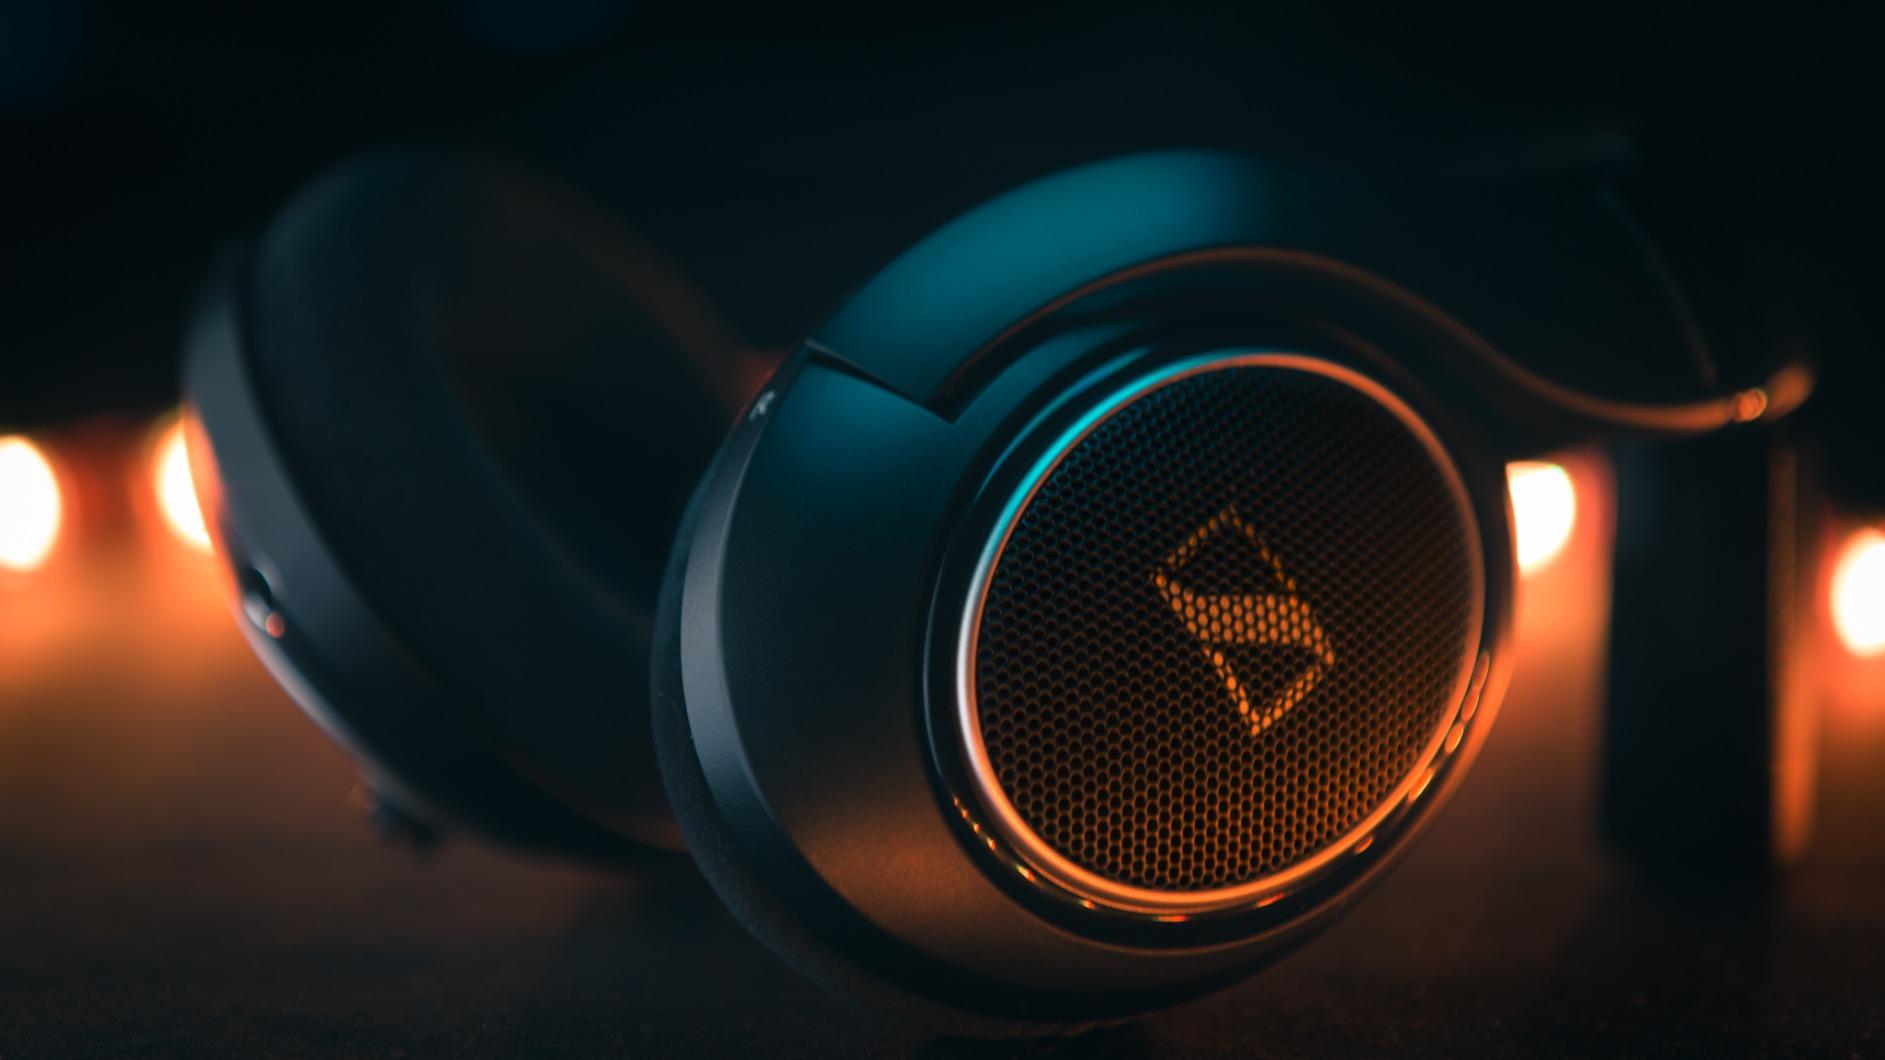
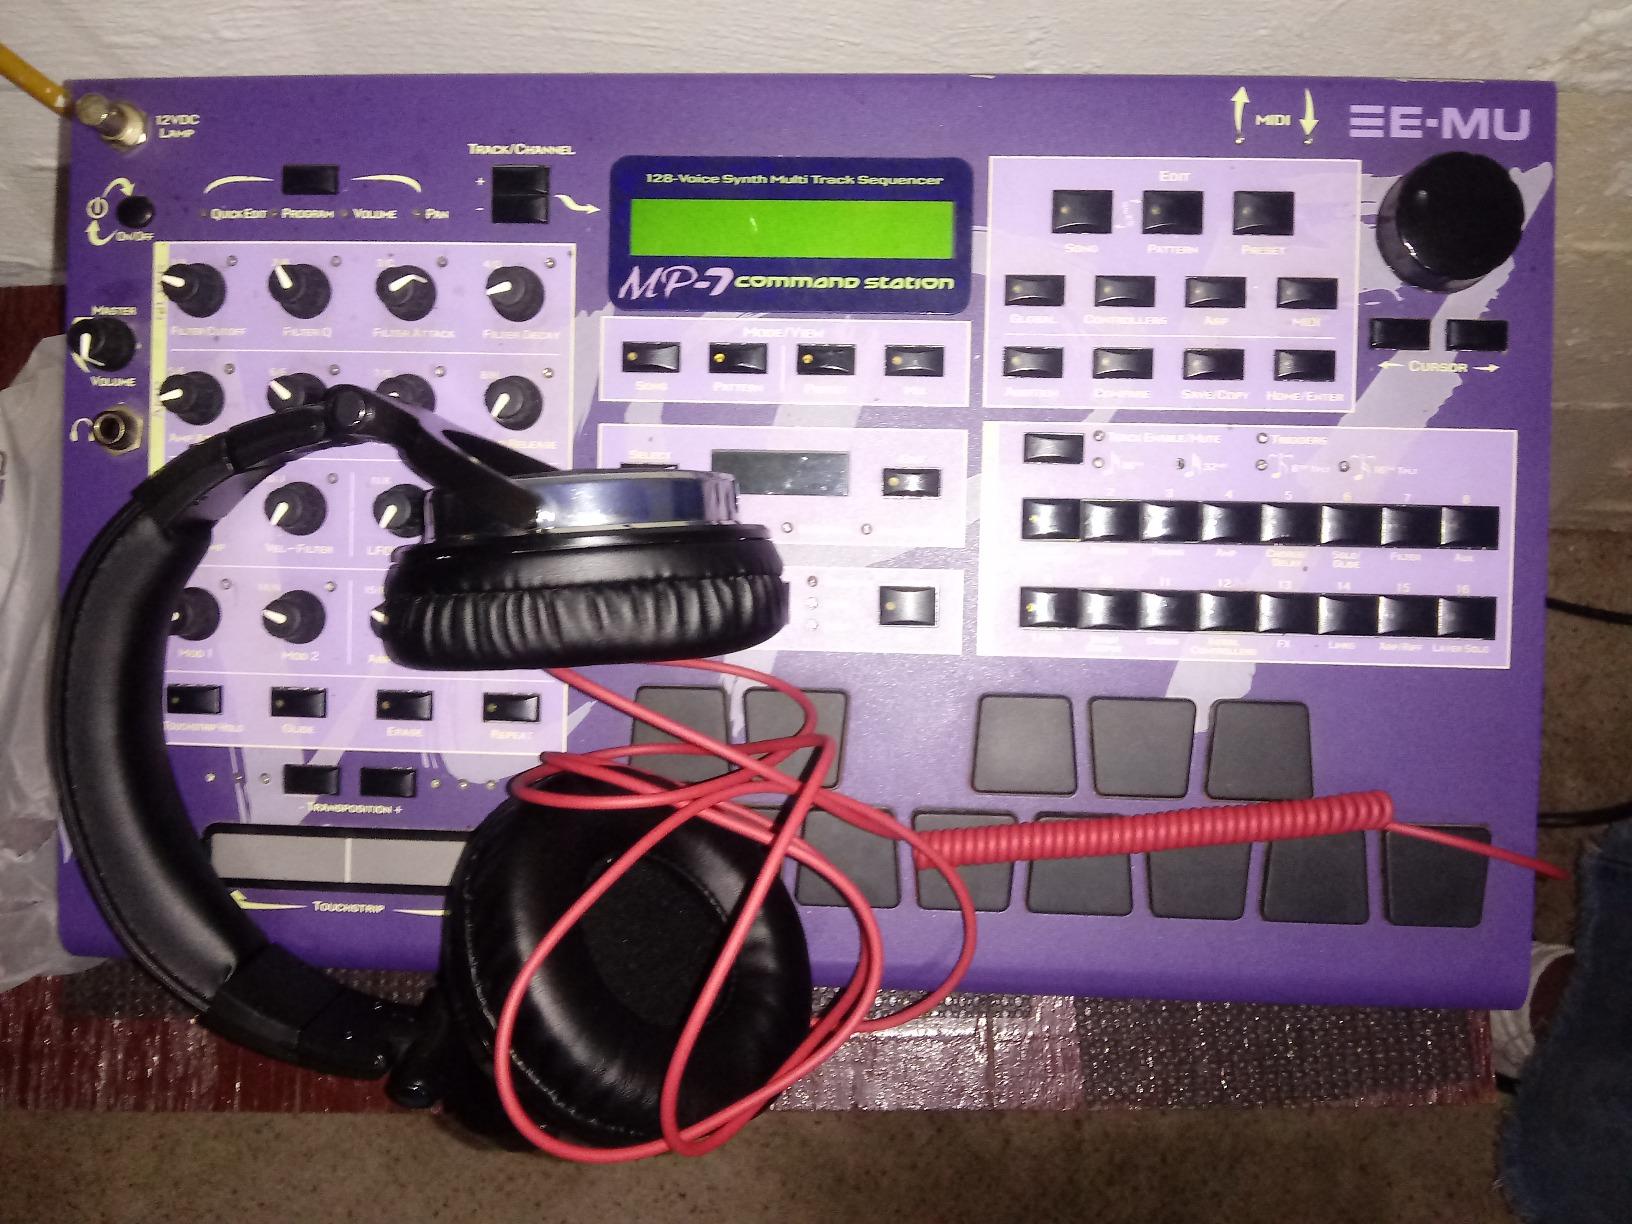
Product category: headphones
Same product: no